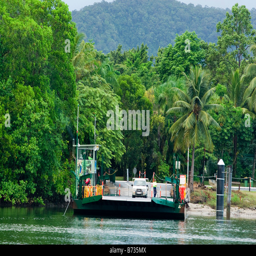
the ferry is the only way